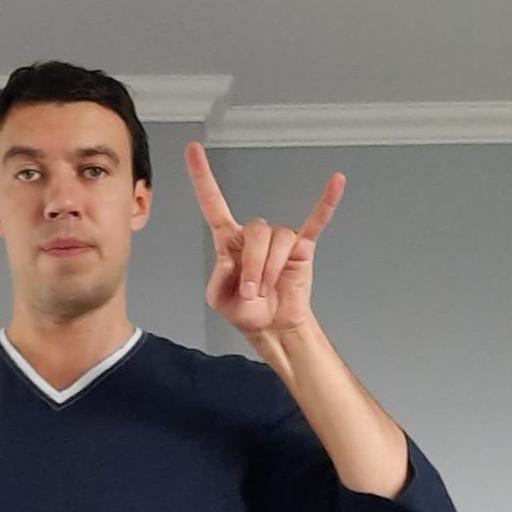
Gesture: rock